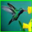
Label: bird